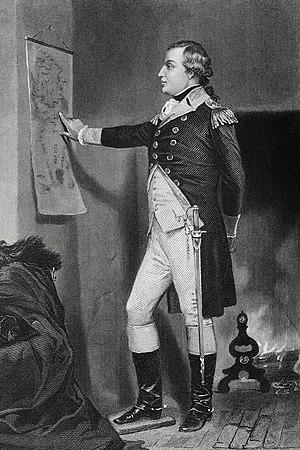
Richard Montgomery était un militaire britannique, puis un général dans l'armée continentale des États-Unis. Il a été tué pendant l'assaut infructueux mené par les révolutionnaires américains sur la ville de Québec.